Lewis Llewelyn Dillwyn

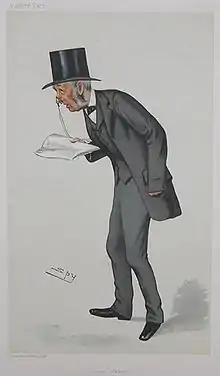
Caricature of Dillwyn by Spy in "Vanity Fair", May 1882

Lewis Llewelyn Dillwyn (19 May 1814 – 19 June 1892) was a Welsh industrialist and Liberal politician who served as MP for Swansea for 37 years.